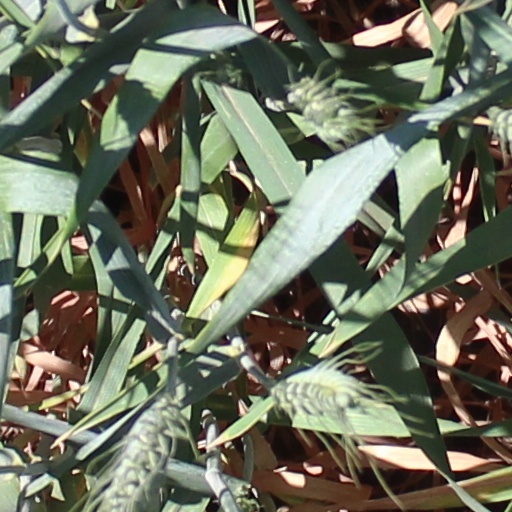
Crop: wheat